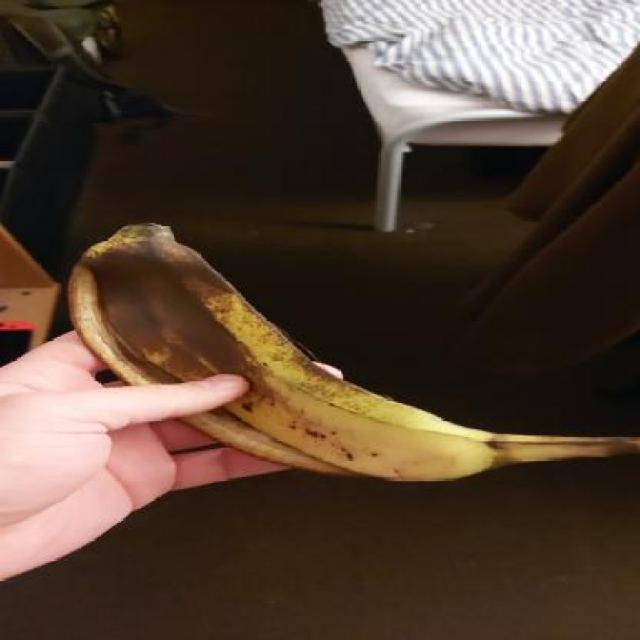
Label: bananas